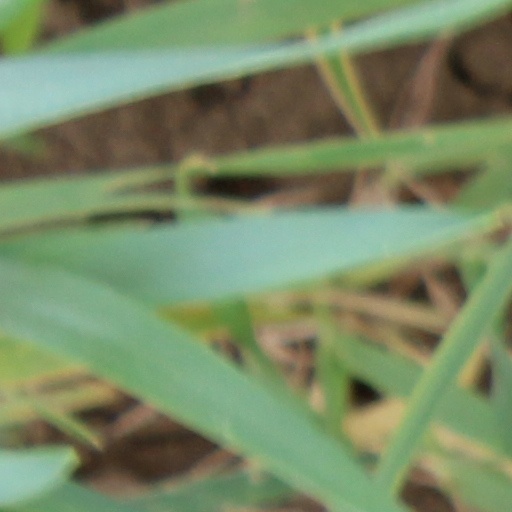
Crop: wheat